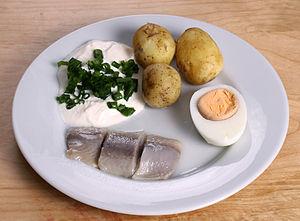
La cuisine suédoise peut être définie comme la cuisine traditionnelle de la Suède, appelée en suédois « svenska köket ».